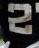
Number: 2